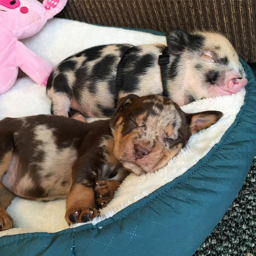
we 've never seen anything cuter than this mini pig and puppy who are best friends -- and happen to look like twins .